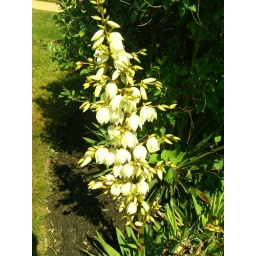
white flower in front of Montauk lighthouse